Chana Blanksztejn

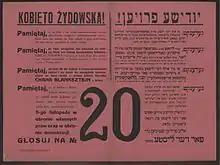
1922 poster promoting Chana Blaksztejn for member of parliament of the Second Polish Republic

Chana Blanksztejn (floruit 1920s) was a Polish-Jewish writer and journalist, predominantly active in Vilna (now Vilnius, Lithuania). Noted for her significant contributions in literature and journalism, Blanksztejn was also recognised for her zealous advocacy of women's suffrage. In the 1922 Polish legislative election, she entered as a candidate from the Jewish Democratic People's Block, a wing of the Folkspartei, although she did not secure a win.